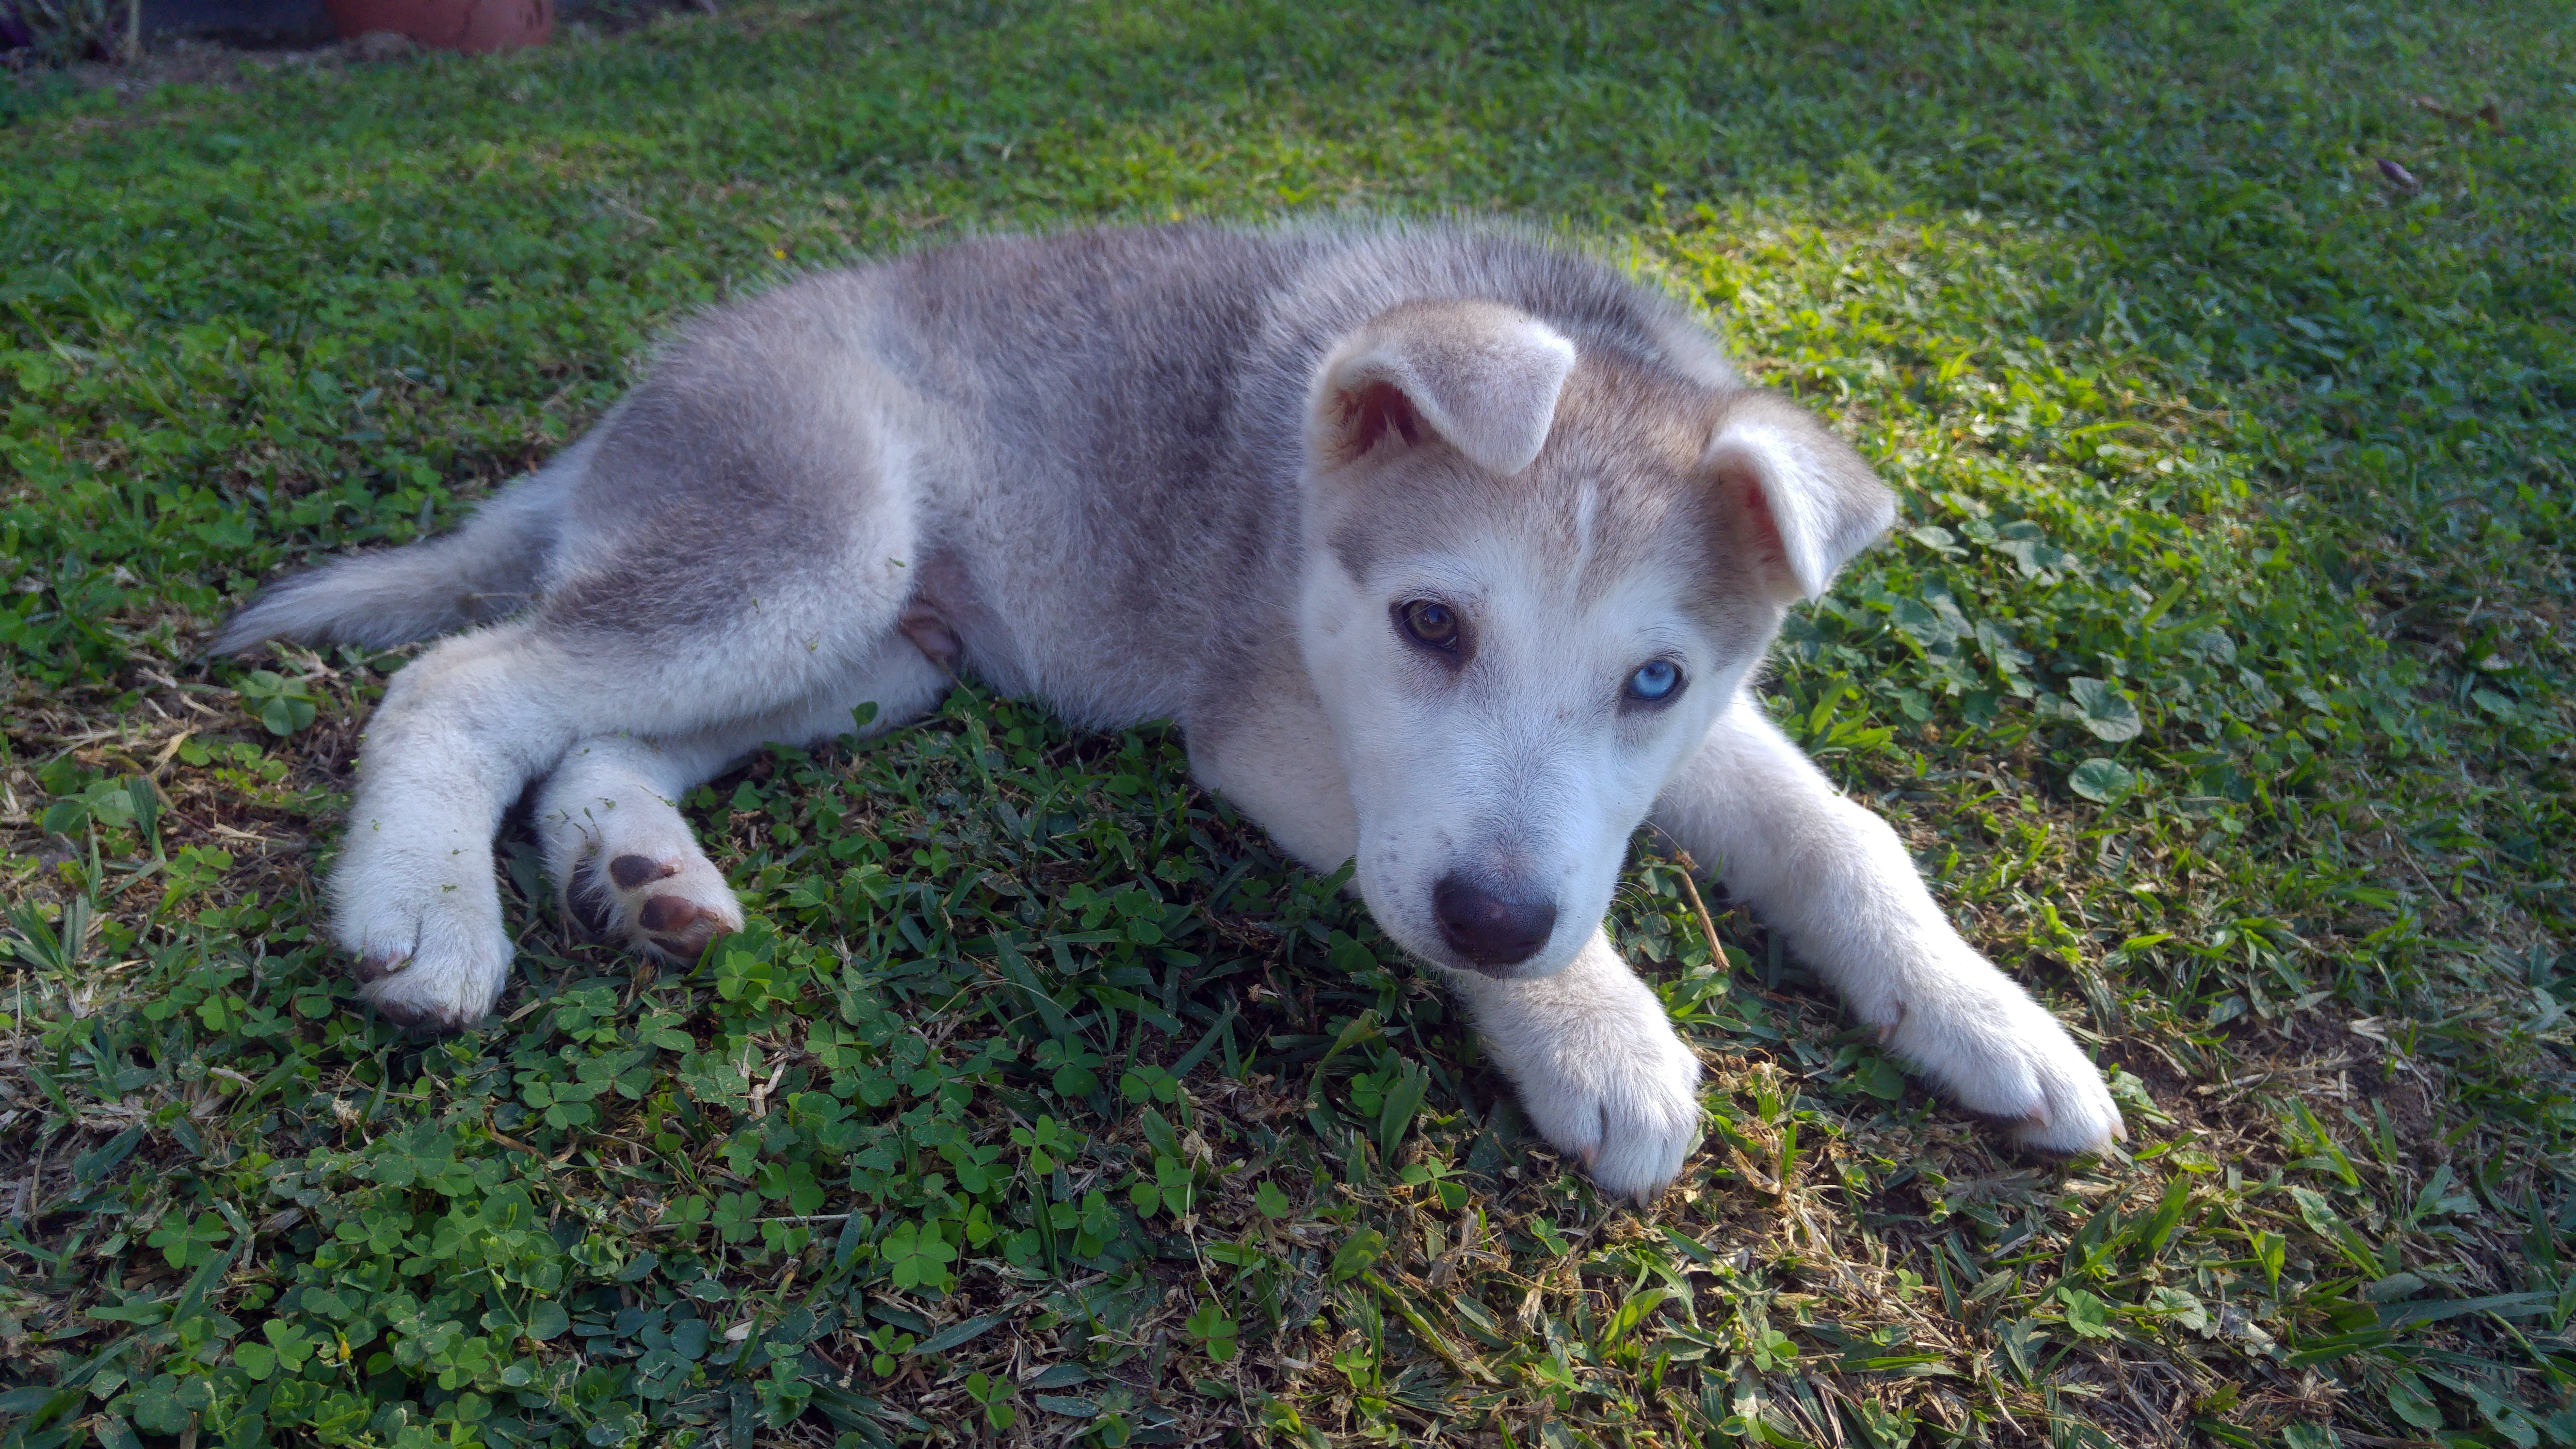
puppy, dog, animal, cute, pet, young, mammal, playful, husky, vertebrate, domestic, siberian, dog breed, sled dog, akita inu, siberian husky, alaskan malamute, dog like mammal, saarloos wolfdog, wolfdog, czechoslovakian wolfdog, carnivoran, dog breed group, greenland dog, east siberian laika, west siberian laika, j mthund, dog crossbreeds, tamaskan dog, norwegian elkhound, northern inuit dog, native american indian dog, kishu